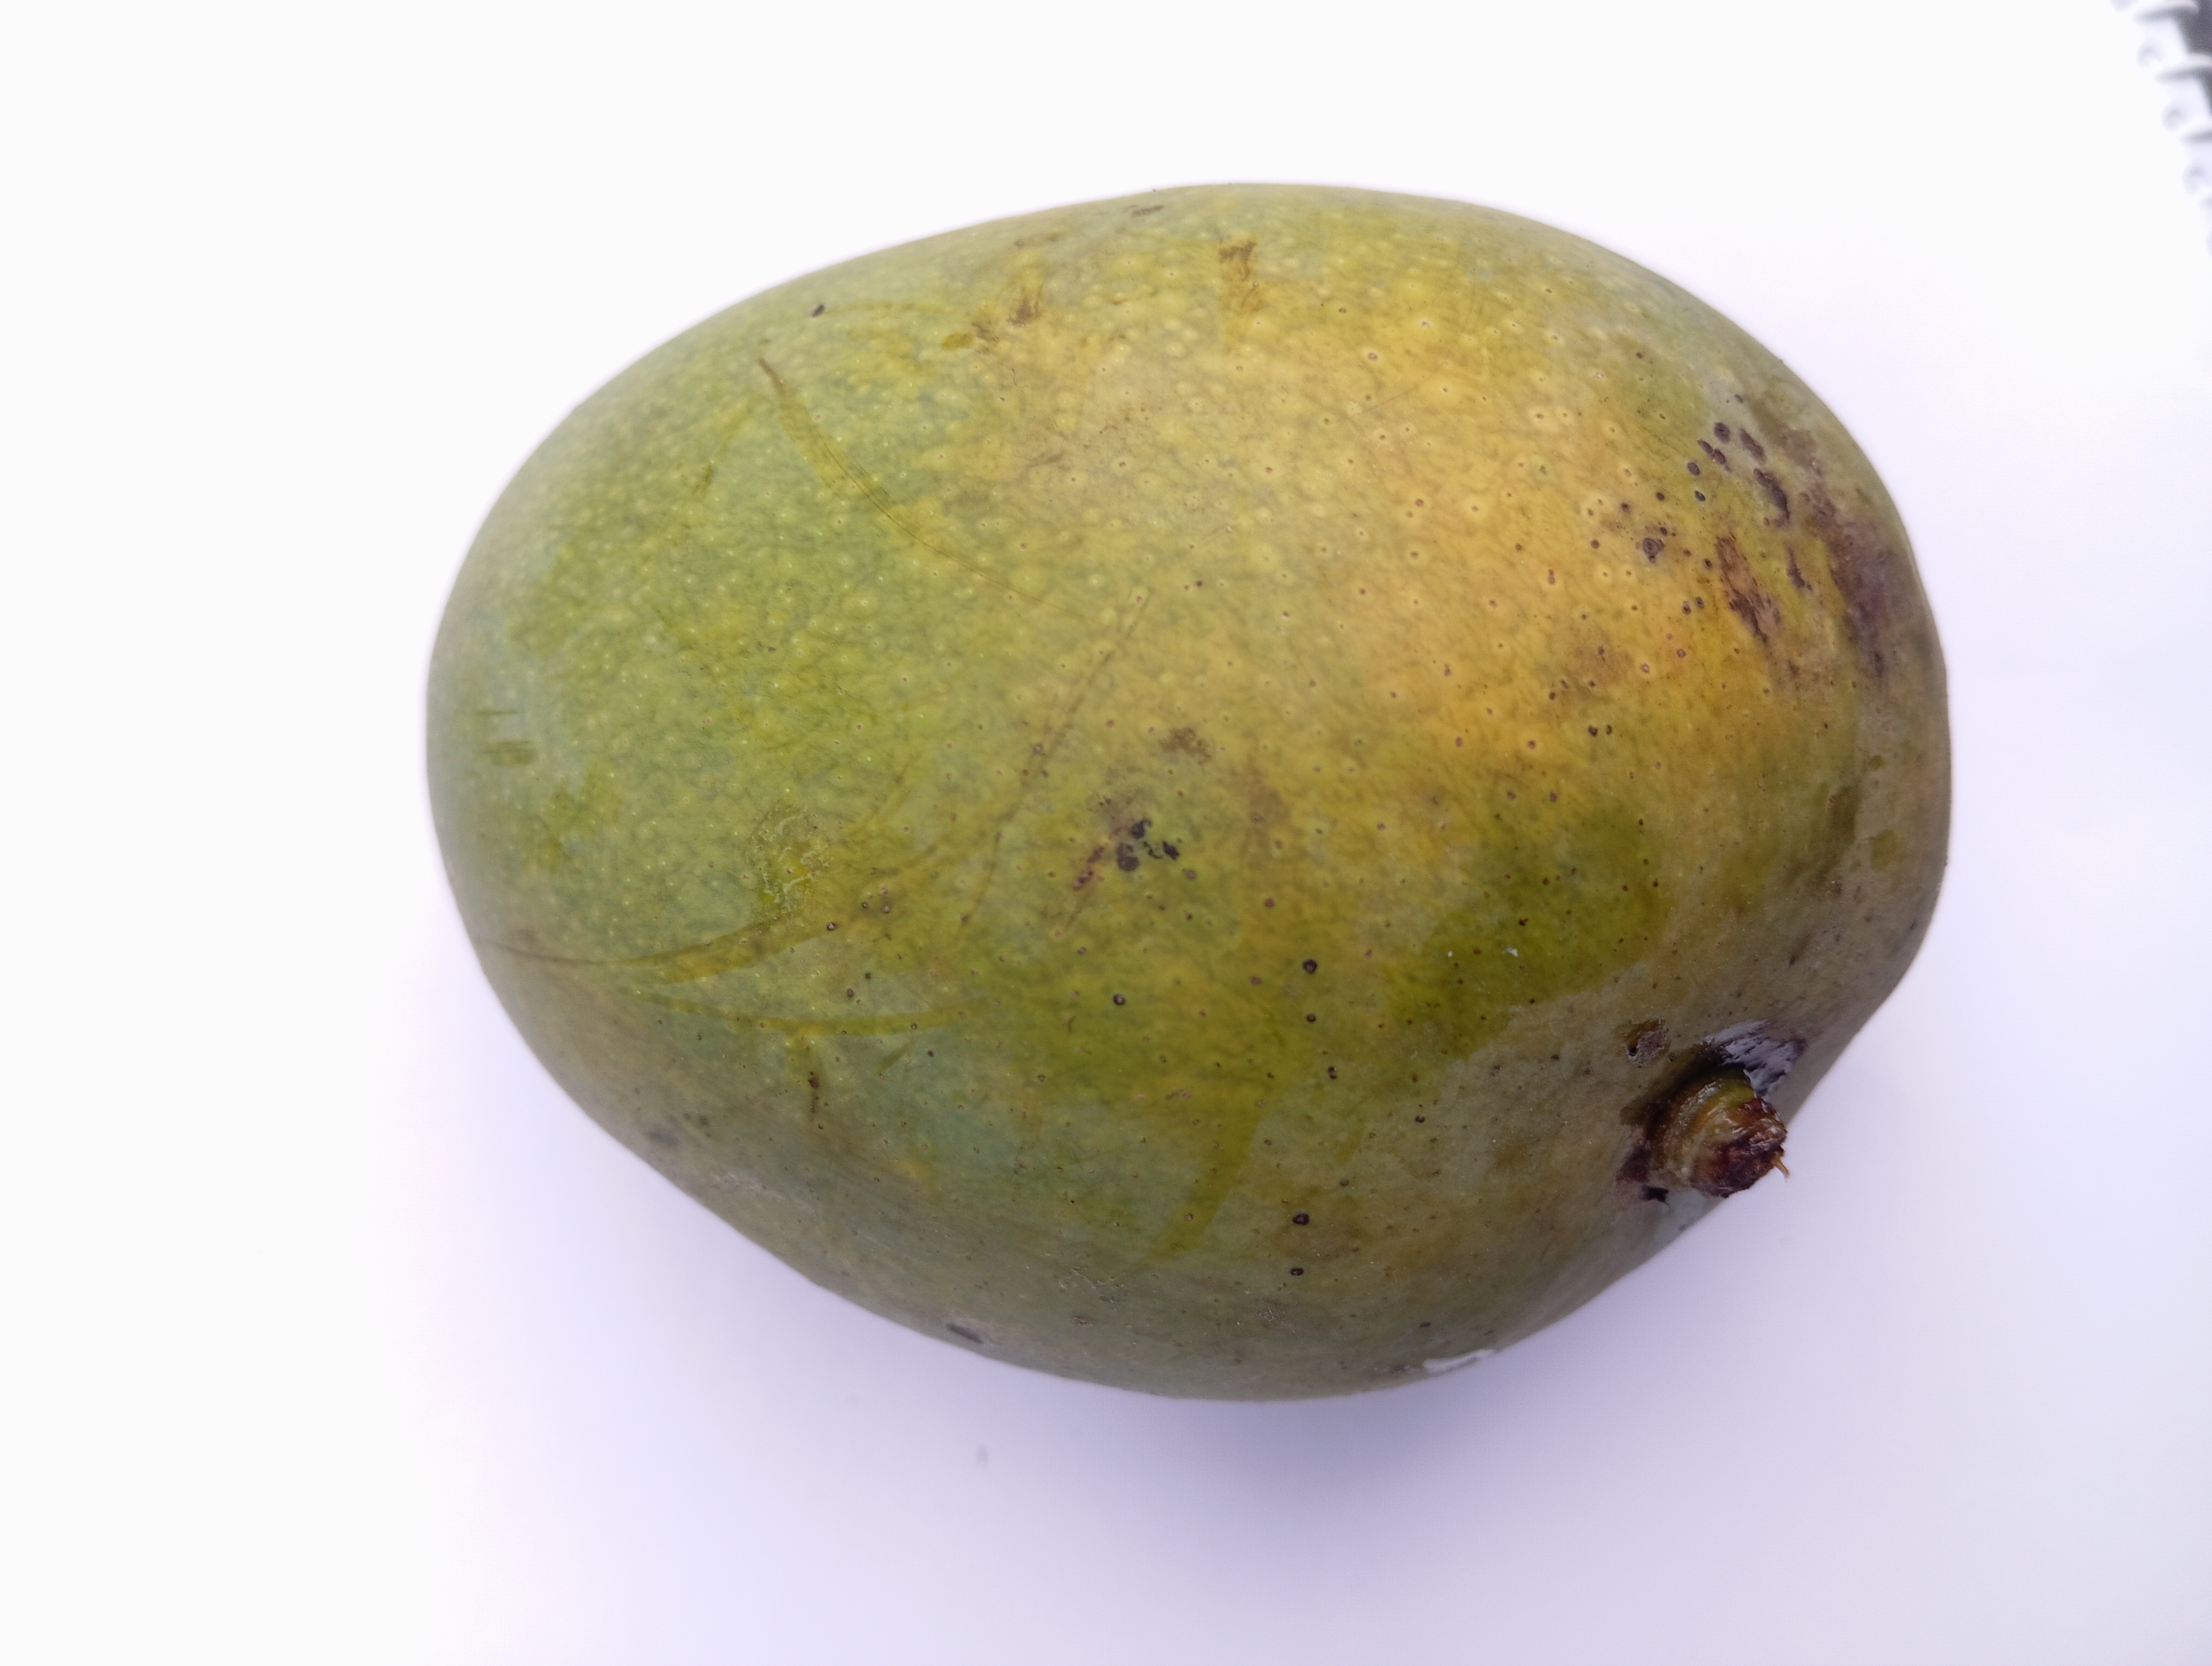
Mango variety: Himsagar